Zhao Mausoleum (Qing dynasty)

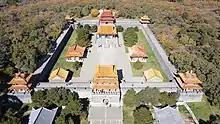
Bird's-eye view of the mausoleum

Zhaoling, also known as Beiling is the tomb of the first Qing emperor, Hong Taiji, and his Empress Xiaoduanwen.